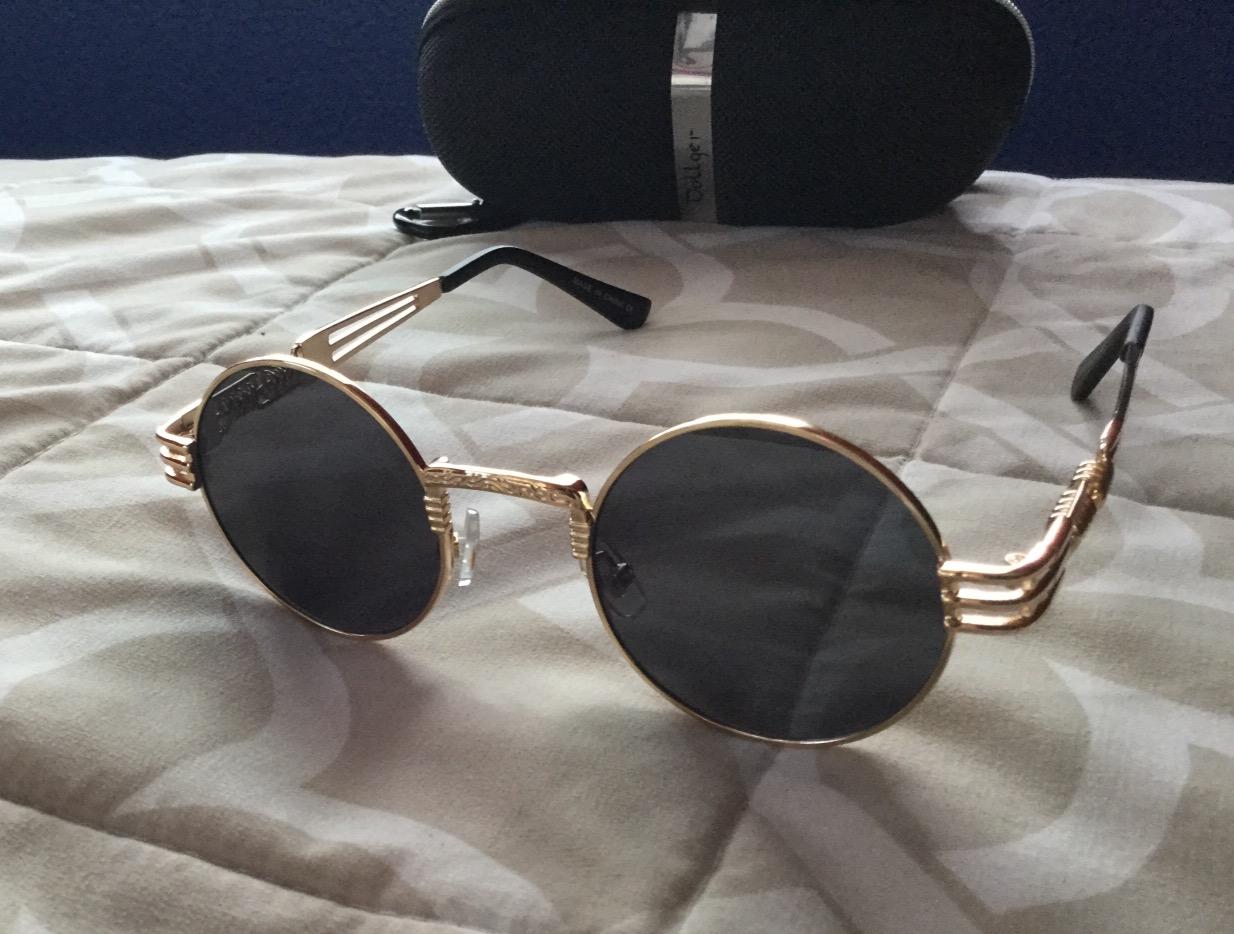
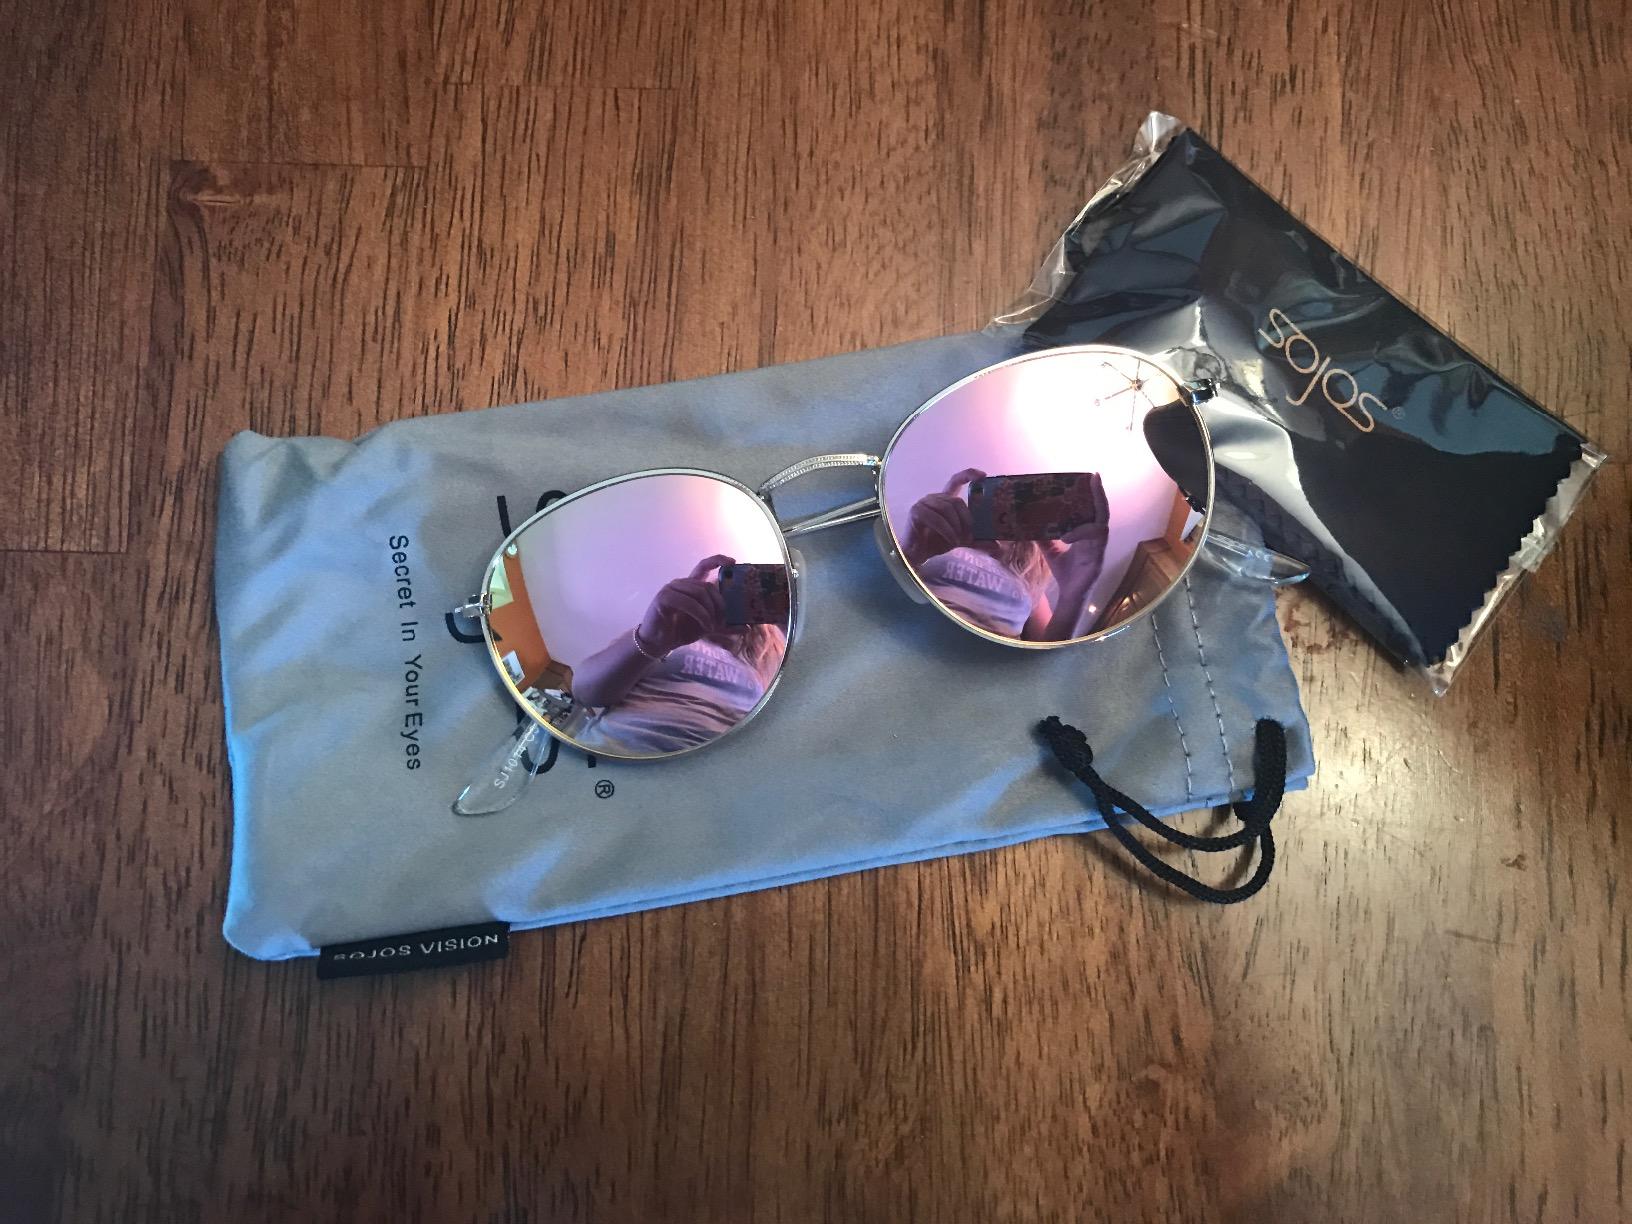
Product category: accessories_sunglasses
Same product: no